Al-Bairaq

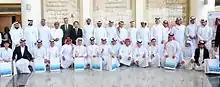
Gathering photo at AL-Bairaq Final Event

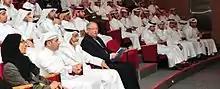
AL-Bairaq Final Event

The program doesn't use prepared lessons, but instead aims to motivate students with enjoyable project-based learning, encouraging them to solve authentic problems which require them to work as a team to arrive at solutions. The program uses social media such as Twitter, Instagram, Snapchat, Facebook and YouTube to allow students to communicate their ideas, and to display their resulting products.